Insider Exclusive

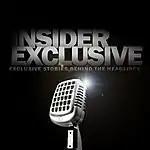
Insider Exclusive logo

The Insider Exclusive television show regularly produces original "Dateline", "60 Minutes", "20/20", and prime time style television shows for the public and broadcasts them on major cable networks such as PBS, CNN, MSNBC, TruTV, Fox, Time Warner and Comcast, Cox, Charter, A&E, Discovery, TLC, and Bravo. The focus is primarily on "Important Business, Legal and Public Policy Issues". The Insider Exclusive also features important cases that represent injustice, unfairness and/or deception, either for individuals or groups seeking to vindicate their civil rights.